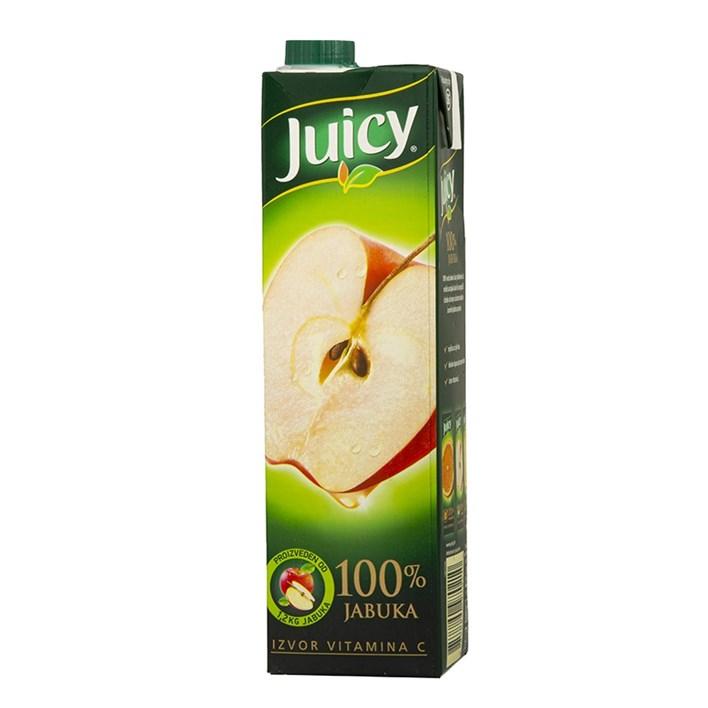
Waste category: cardboard